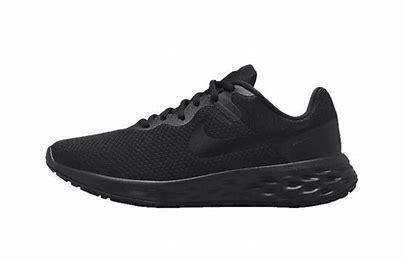
Brand: Nike
Model: Revolution 6 Next Nature